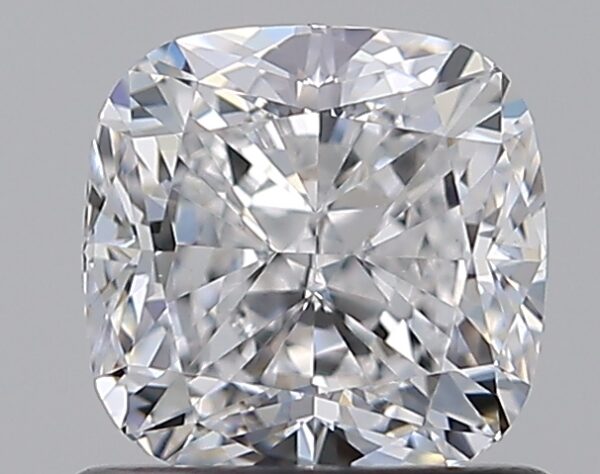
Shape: cushion
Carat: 1
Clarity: VS1
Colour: D
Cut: EX
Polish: EX
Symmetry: EX
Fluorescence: N
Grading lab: GIA
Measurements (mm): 5.57 x 5.49 x 3.79